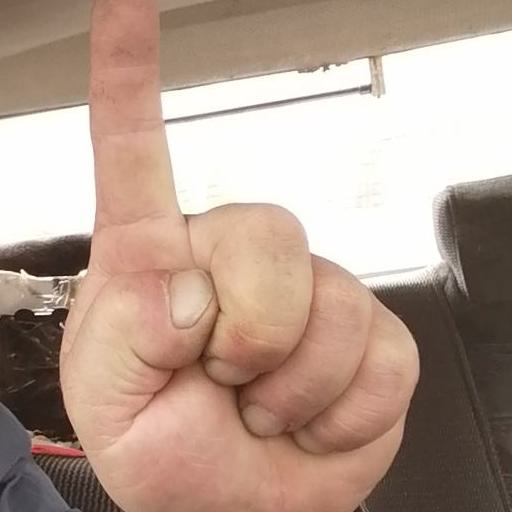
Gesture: one